Sonia Gandhi

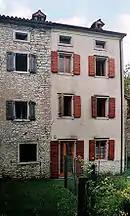
Sonia Gandhi's birthplace, 31, Contrada Maini (Maini street), Lusiana, Italy (the house on the right)

Sonia Maino was born on 9 December 1946 to Stefano and Paola Maino in Lusiana (in Maini street), a historically Cimbrian-speaking village about 35 km from Vicenza in Veneto, Italy. She was one of three siblings: Sonia, Nadia and Anoushka, raised in a traditional Roman Catholic Christian family. Sonia spent her adolescence in Orbassano, a town near Turin. She attained primary education attending the local Catholic schools; one of her early teachers described her as "a diligent little girl, [who] studied as much as was necessary".